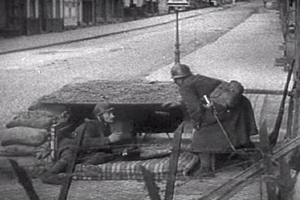
Au lendemain de l'armistice de la Première Guerre mondiale en 1918, l'Armée française était considérée comme la meilleure armée du monde.